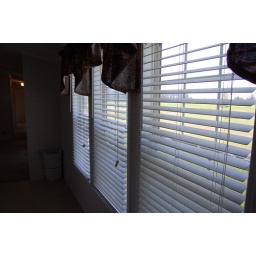
plantation blinds on great windows in kitchen